Zollbrück railway station

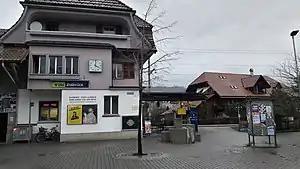
The station building in 2018

Zollbrück railway station is a railway station in the municipality of Rüderswil, in the Swiss canton of Bern. It is an intermediate stop on the standard gauge Solothurn–Langnau line of BLS AG.